Azerbaijan

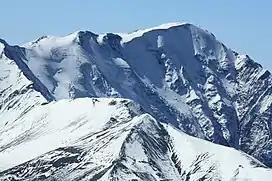
Mount Bazarduzu, the highest peak of Azerbaijan, as seen from Mount Shahdagh

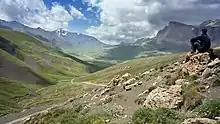
The landscape of Khinalug valley

Azerbaijan is home to a wide variety of landscapes. Over half of the land consists of mountain ridges, crests, highlands, and plateaus which rise up to levels of 400–1,000 meters (including the middle and lower lowlands), in some places (Talis, Jeyranchol-Ajinohur and Langabiz-Alat foreranges) up to 100–120 meters, and others from 0–50 meters and up (Qobustan, Absheron). The rest of Azerbaijan's terrain consists of plains and lowlands. Elevations within the Caucasus region vary from about −28 meters at the Caspian Sea shoreline up to 4,466 meters (Bazardüzü peak).